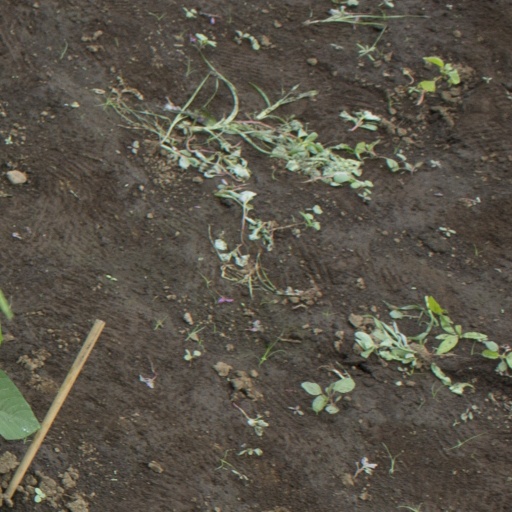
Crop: soybean